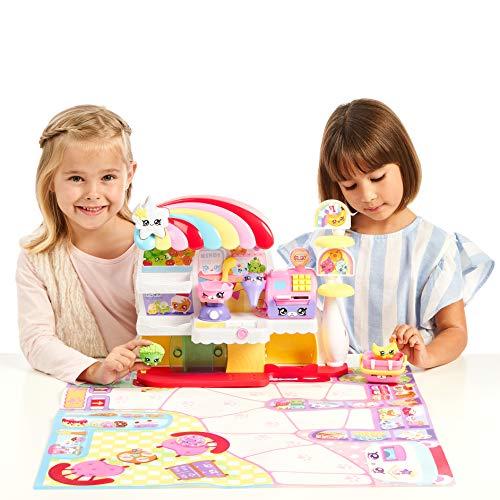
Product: Kindi Kids Kitty Petkin Supermarket
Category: Toys & Games | Dolls & Accessories
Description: Discover the kind fun Supermarket, with so many ways to play.
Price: $20.99
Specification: Product Dimensions:         15.2 x 5.2 x 12.4 inches ; 2.17 pounds    |Shipping Weight: 3.6 pounds (View shipping rates and policies)|ASIN: B07NSX16D4|Item model number: 50003|    #302    in Dolls & Accessories    |    #2726    in Pre-Kindergarten Toys